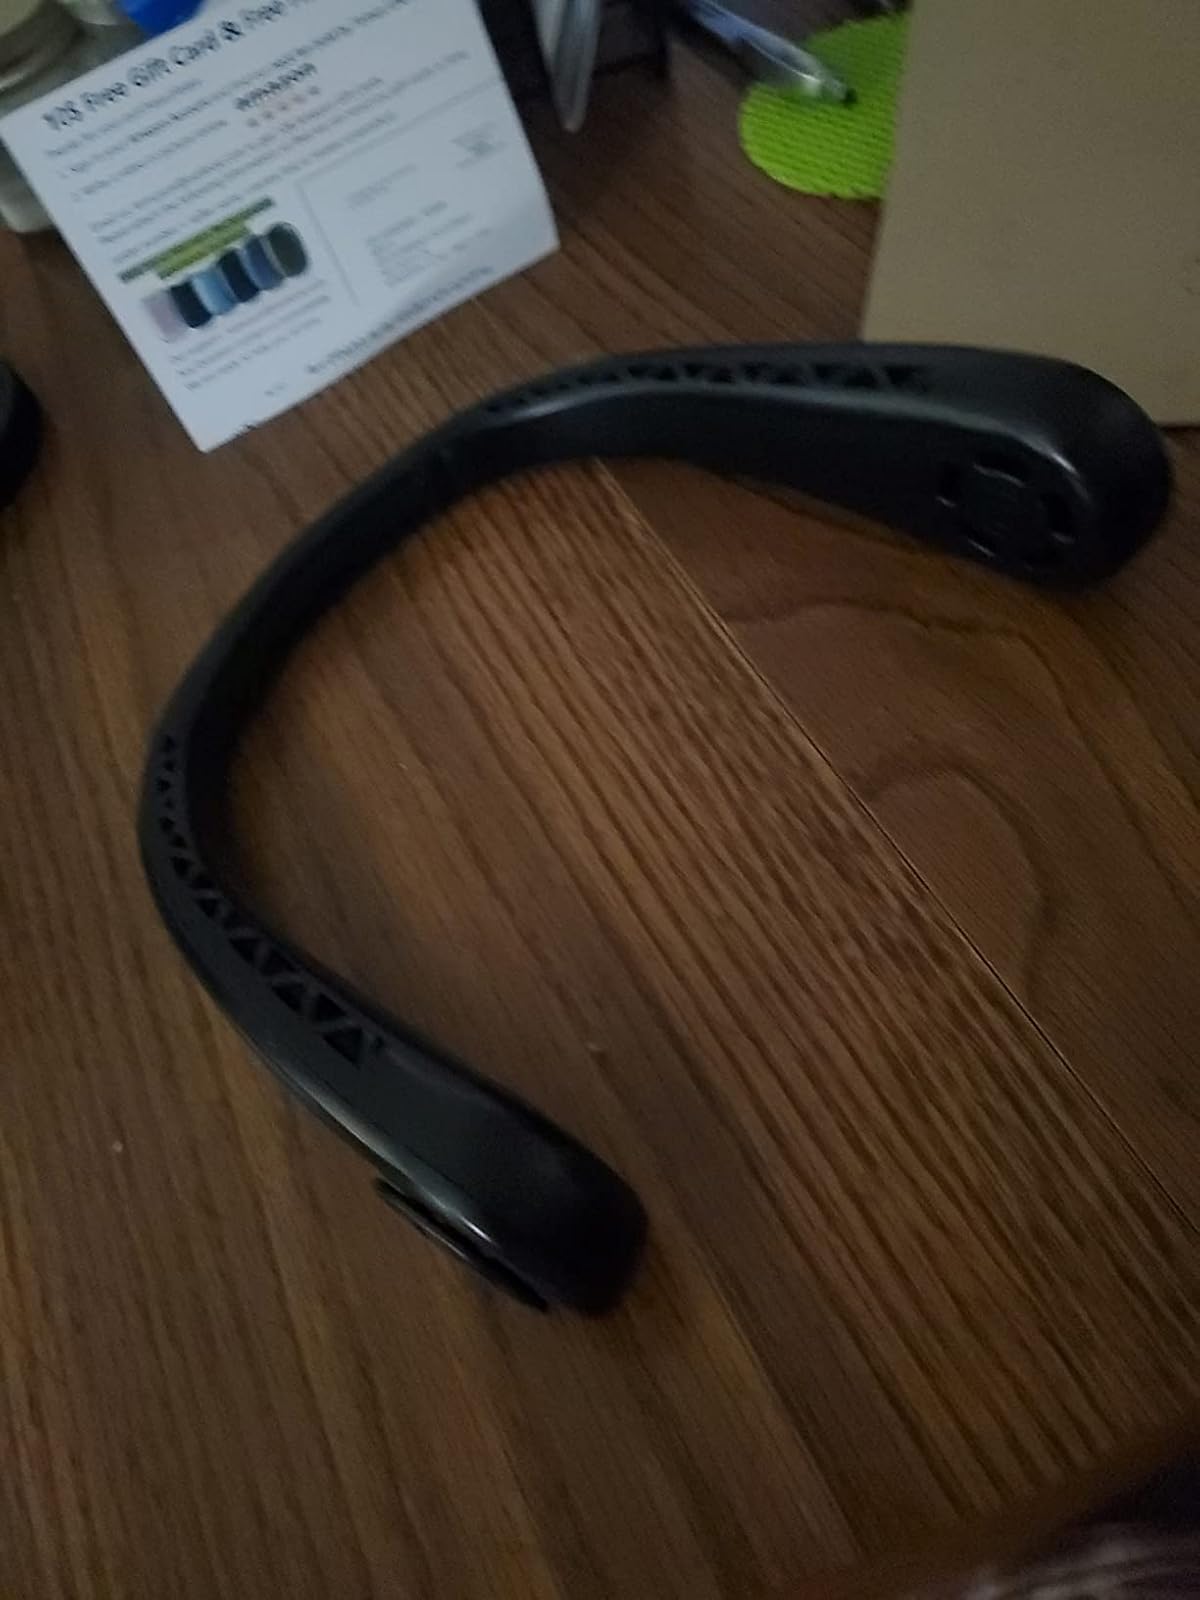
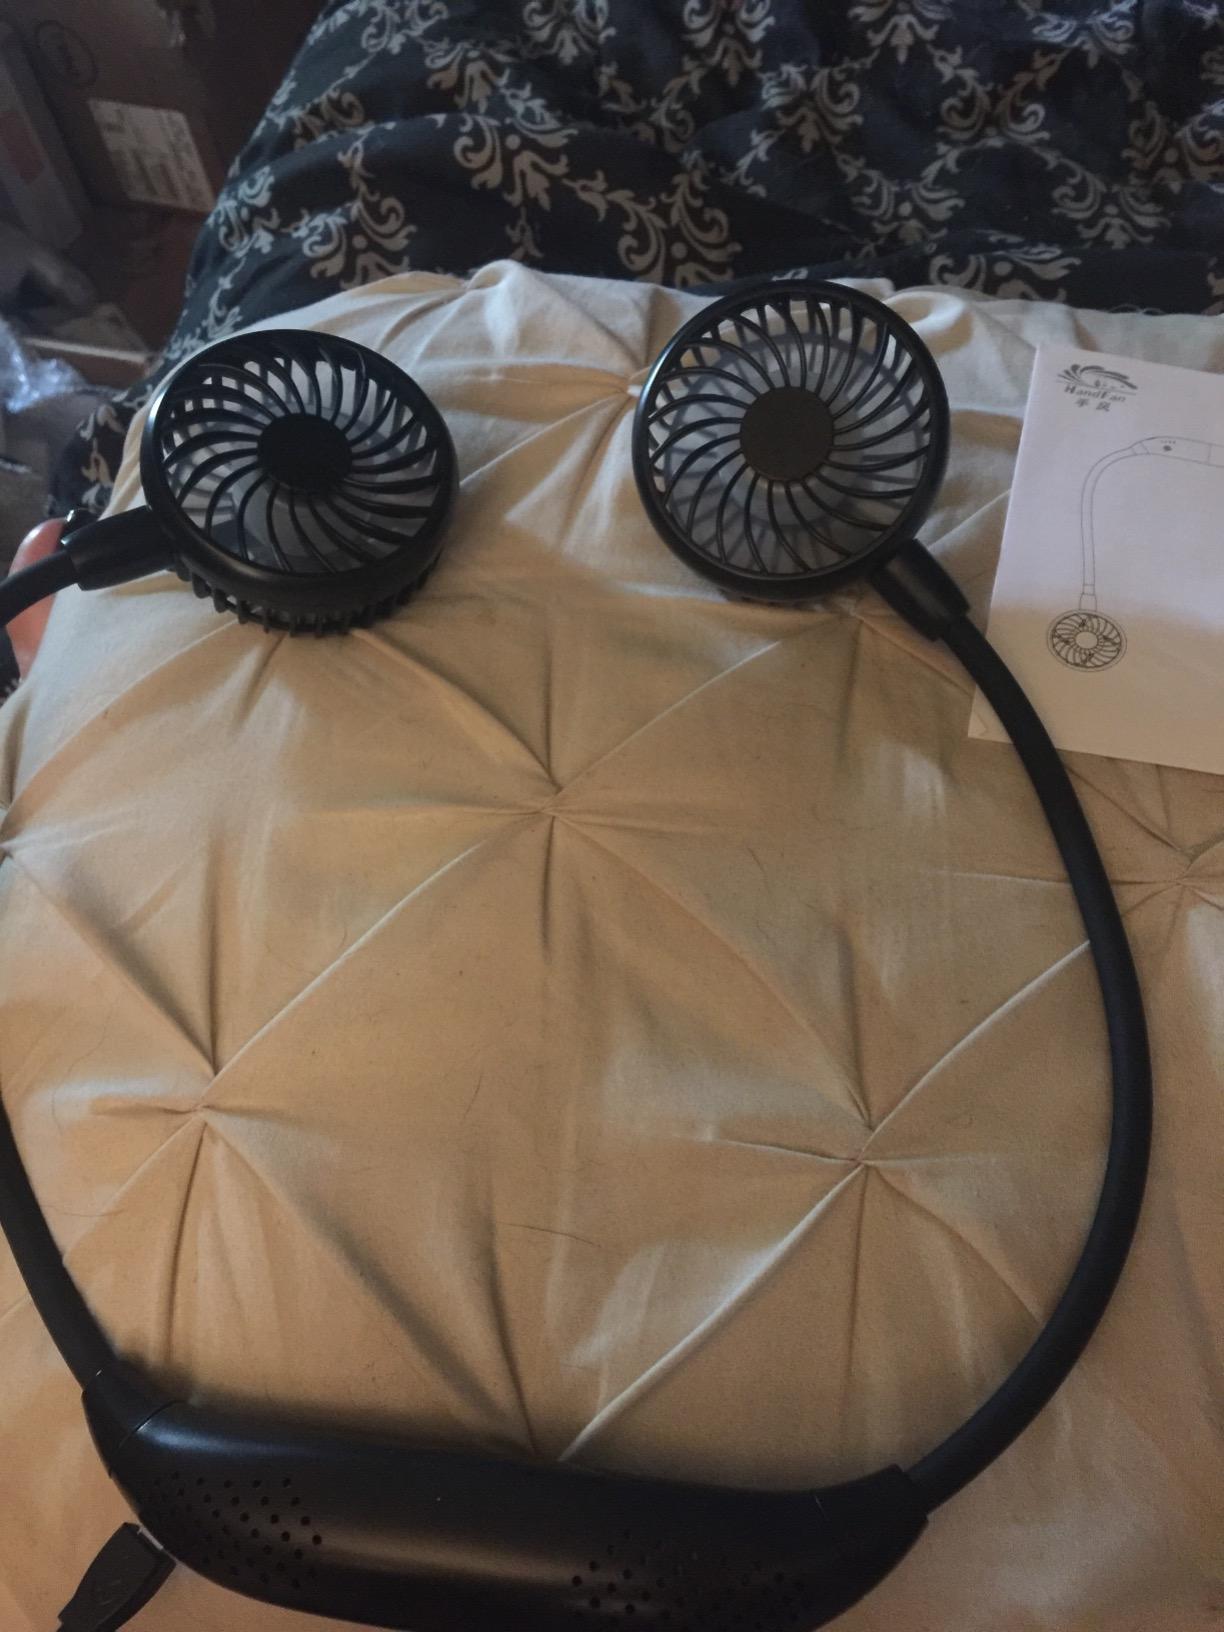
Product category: fan
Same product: no